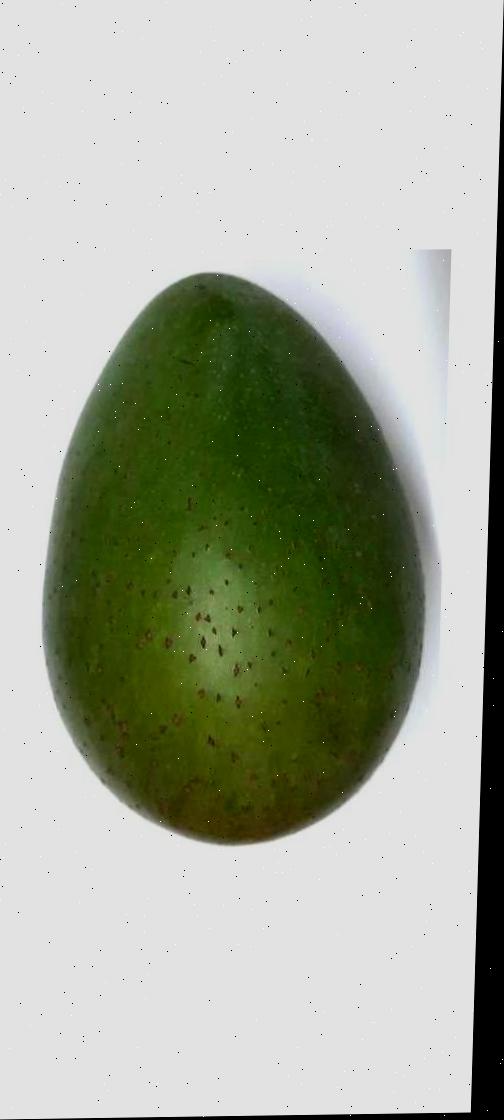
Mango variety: Ashshina Zhinuk